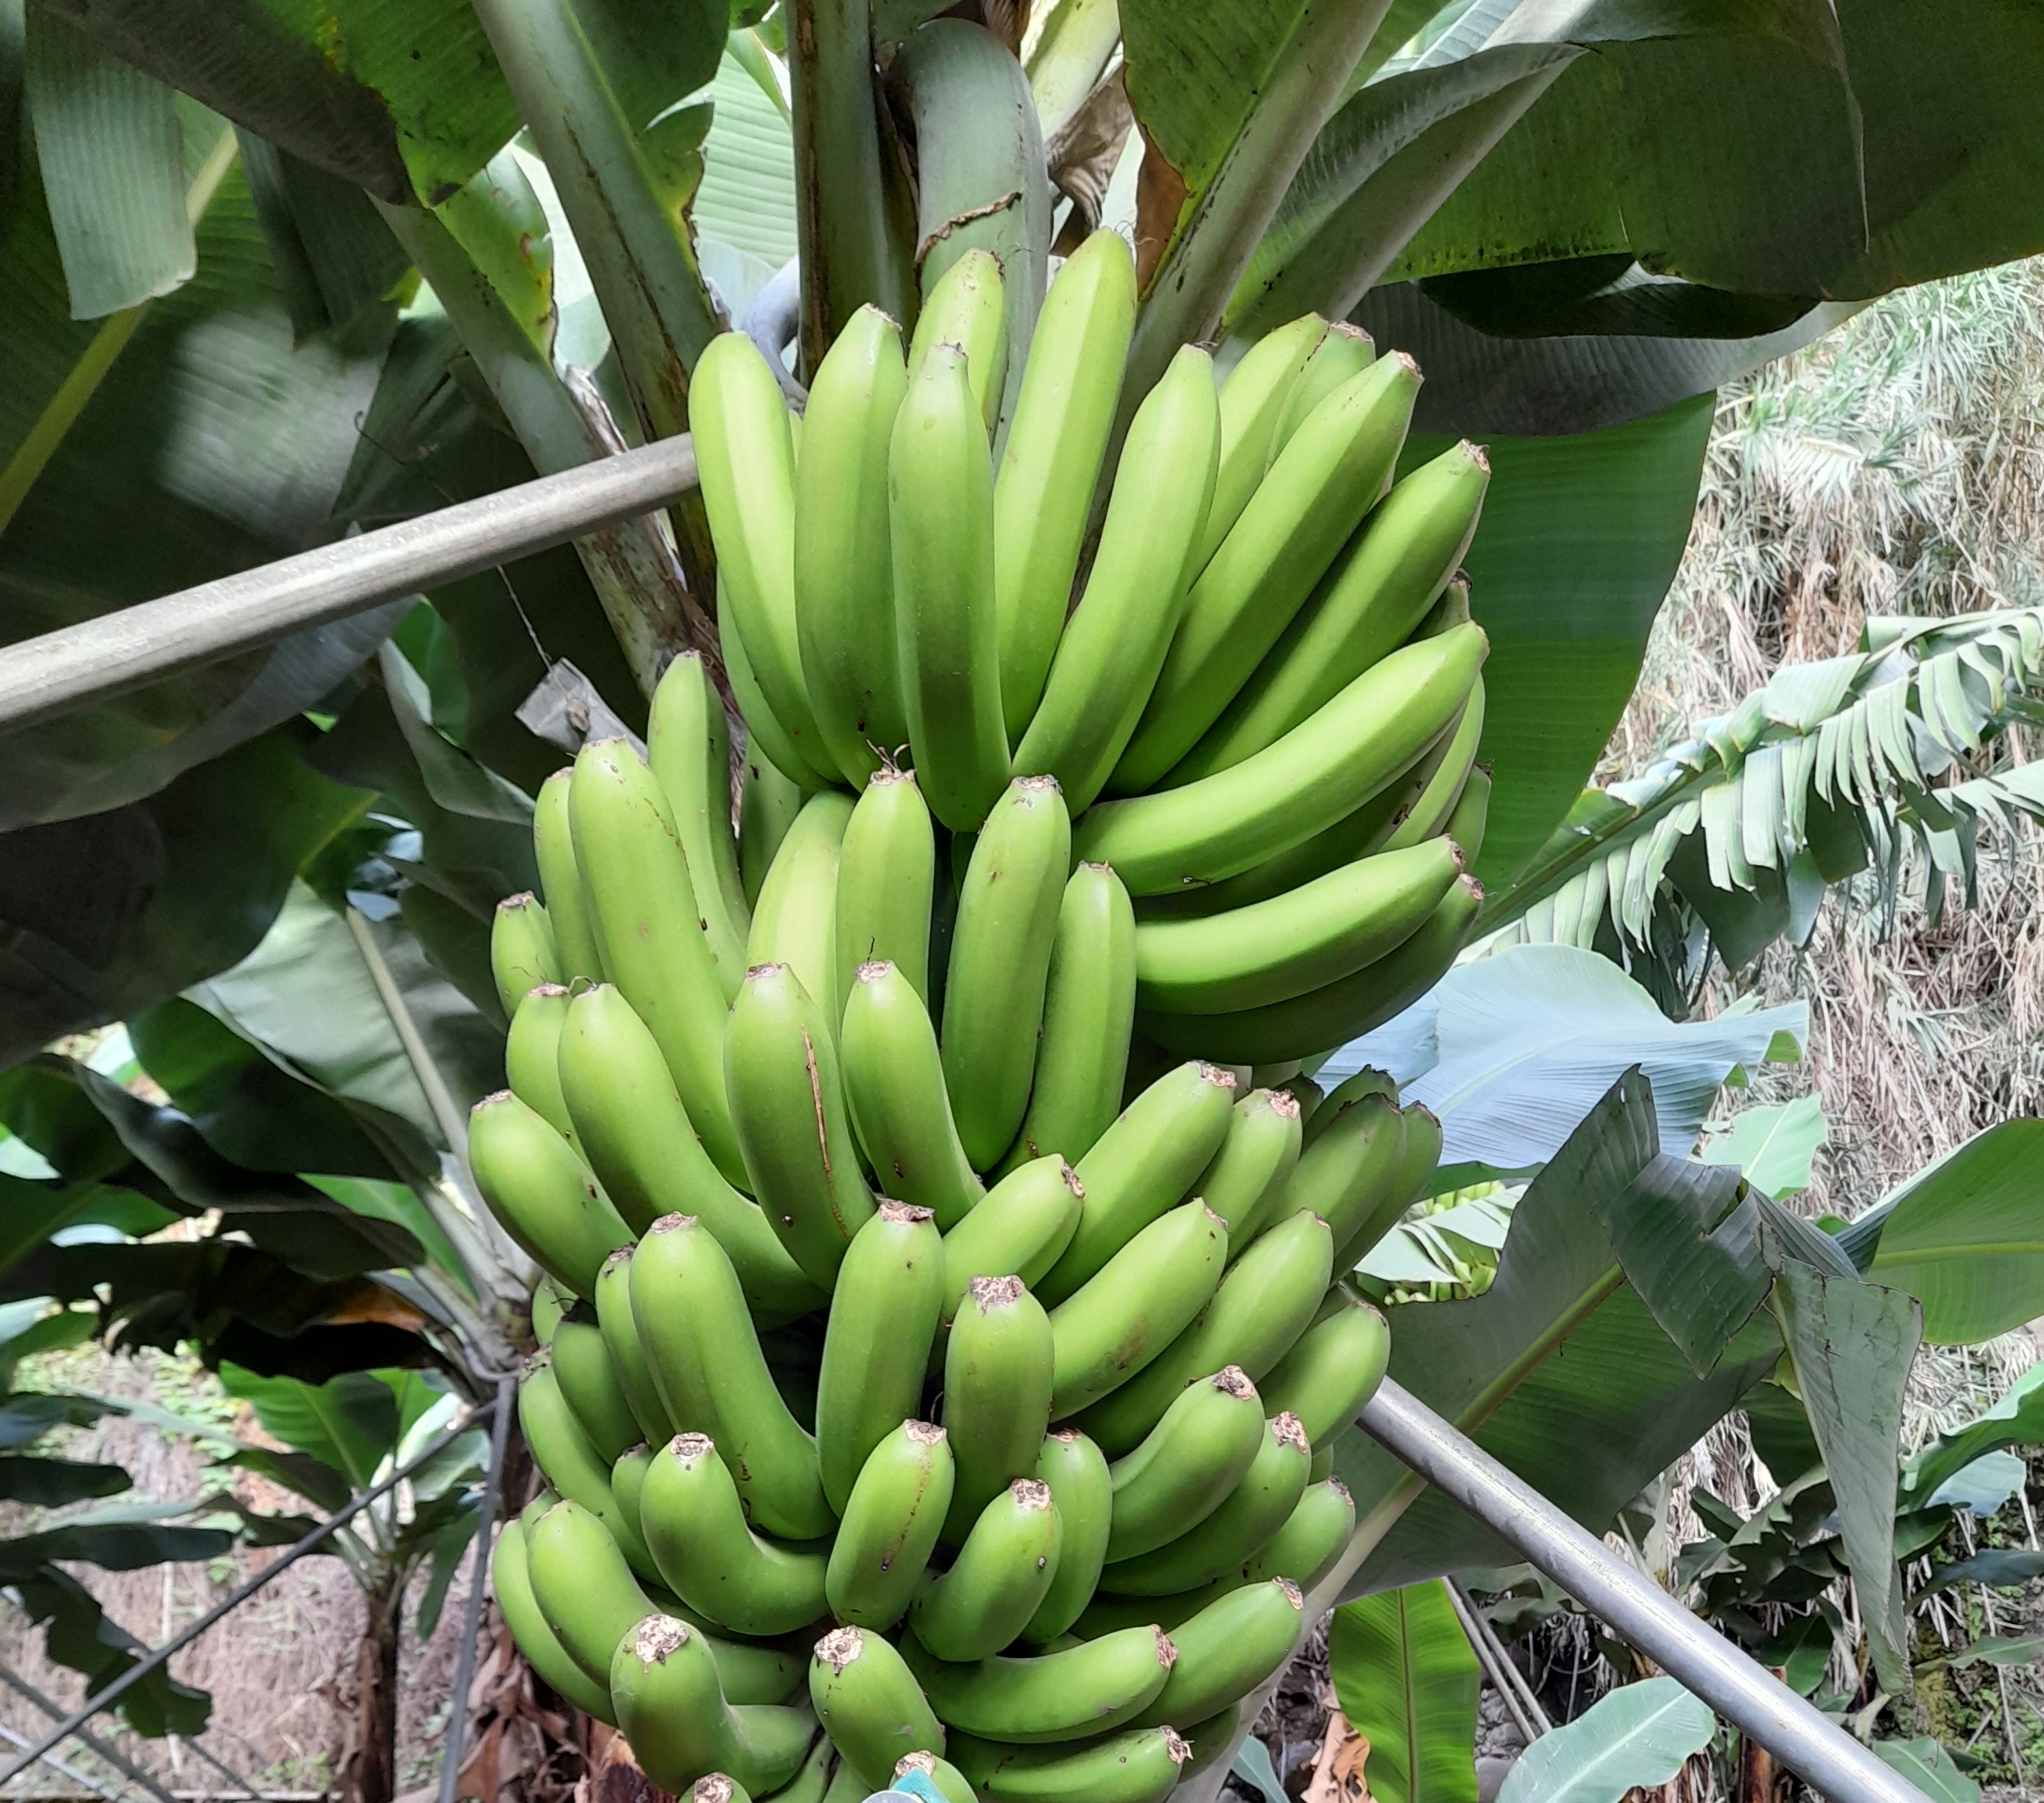
Label: Cut